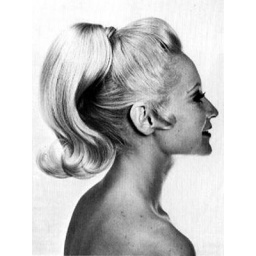
For little girls living in a plastic world.